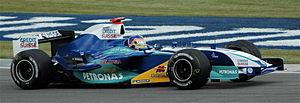
Petronas, acronyme de Petroliam Nasional Berhad, est une compagnie pétrolière malaisienne créée le 17 août 1974 dans le cadre de la Loi de 1965 sur les Sociétés. À l'époque, le gouvernement malaisien investit 3 millions de dollars américains pour la création de la société. La société est toujours détenue par le gouvernement malaisien ; elle est de fait une entreprise publique.
Jacques Joseph Charles Villeneuve, né le 9 avril 1971 à Saint-Jean-sur-Richelieu au Québec, est un pilote automobile canadien, actuellement commentateur des Grands Prix de Formule 1 sur Canal+. En Formule 1, de 1996 à 2006, il a été sacré champion du monde en 1997 et a remporté onze victoires, dont quatre dès sa première saison, toutes sur Williams-Renault. Il compte également à son palmarès les 500 Miles d'Indianapolis et le championnat CART en 1995.
Sauber AG, également engagée sous les dénominations PP Sauber ou Sauber F1 Team, est une écurie de course automobile fondée par Peter Sauber et basée à Hinwil en Suisse. Après de multiples succès en Championnat du monde des voitures de sport, l'écurie Sauber a participé au championnat du monde de Formule 1 de 1993 à 2005.
La Sauber C24 est la monoplace engagée par l'écurie suisse Sauber dans le cadre du championnat du monde de Formule 1 2005. Elle est pilotée par le Canadien Jacques Villeneuve et le Brésilien Felipe Massa.